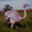
Label: bird